Melbourne central business district

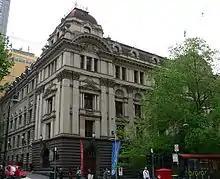
Town Hall administration buildings

The central business district is a major financial centre in Australia and the Asia-Pacific region. It is home to the corporate headquarters of the world's two largest mining companies: BHP and Rio Tinto; as well as two of Australia's "big four" banks: ANZ and the National Australia Bank, its two largest gaming companies: Crown and Tabcorp, largest telecommunications company Telstra, two largest transport management companies: Toll and Transurban and the iconic brewing company Foster's Group.